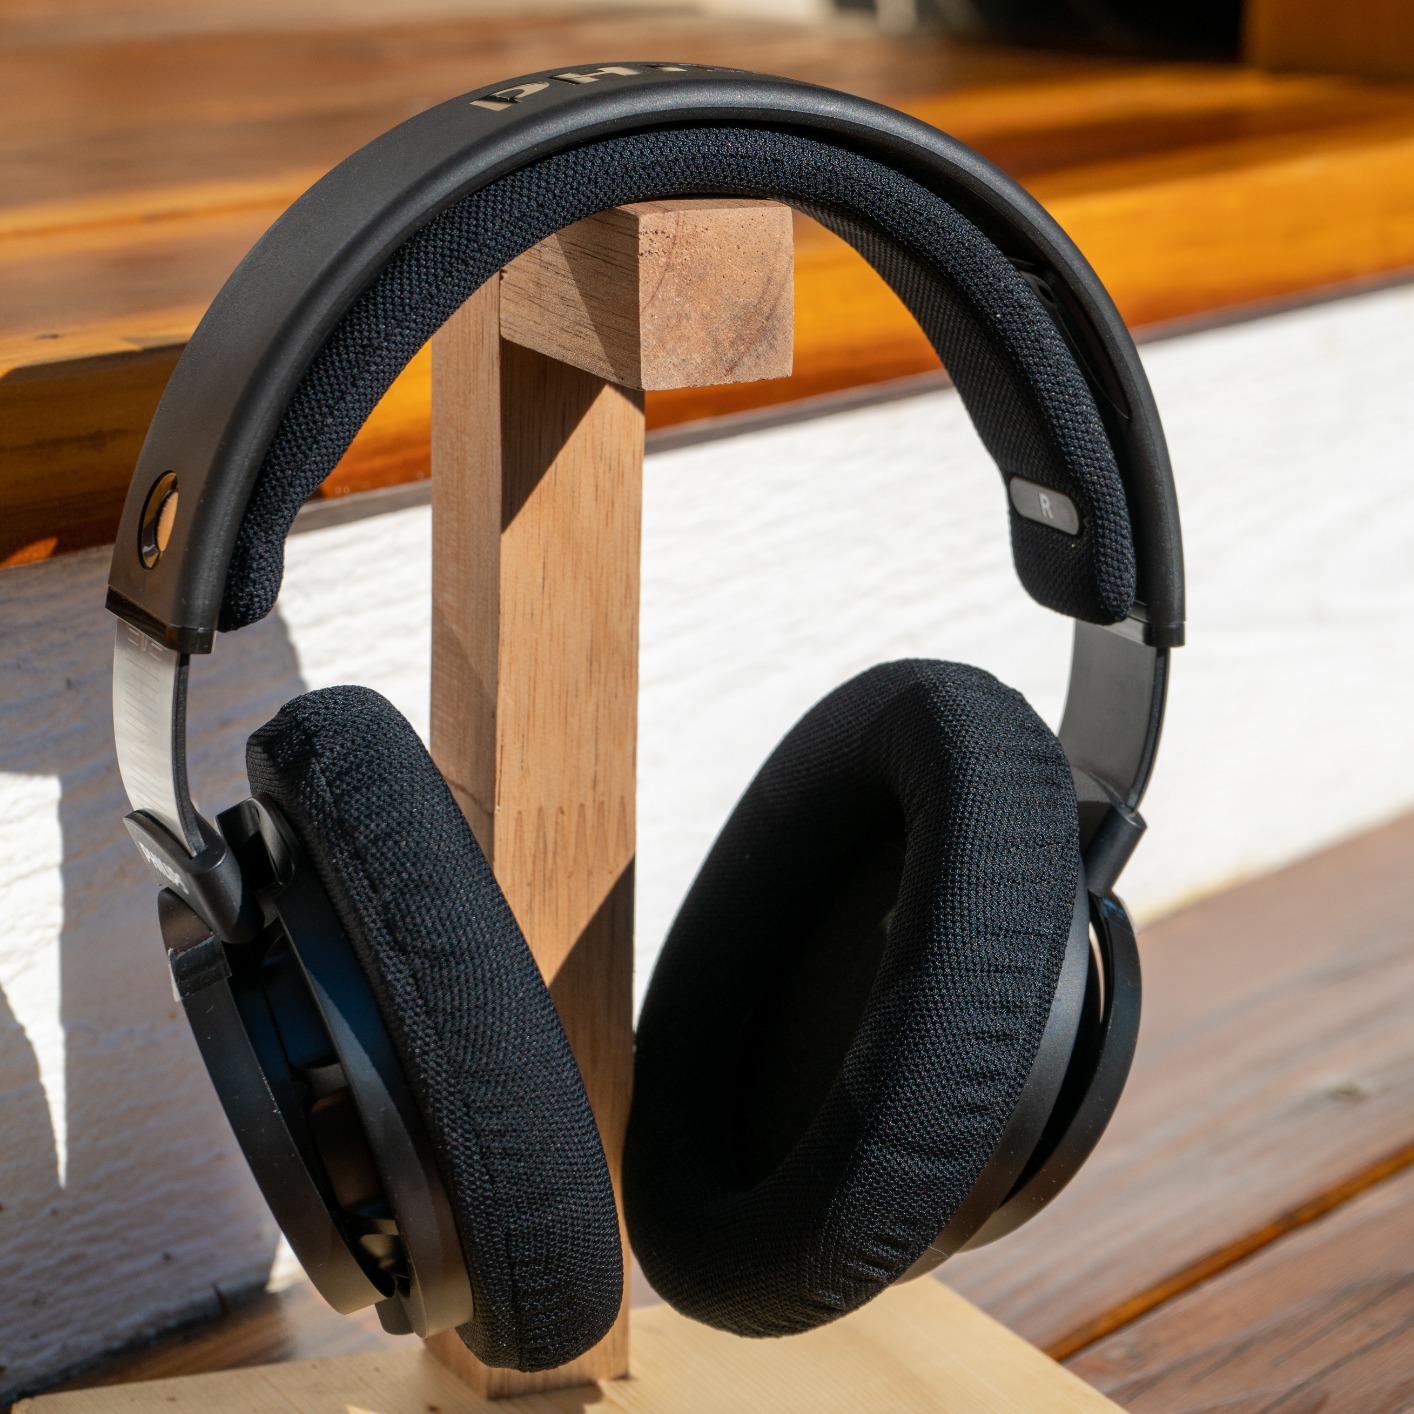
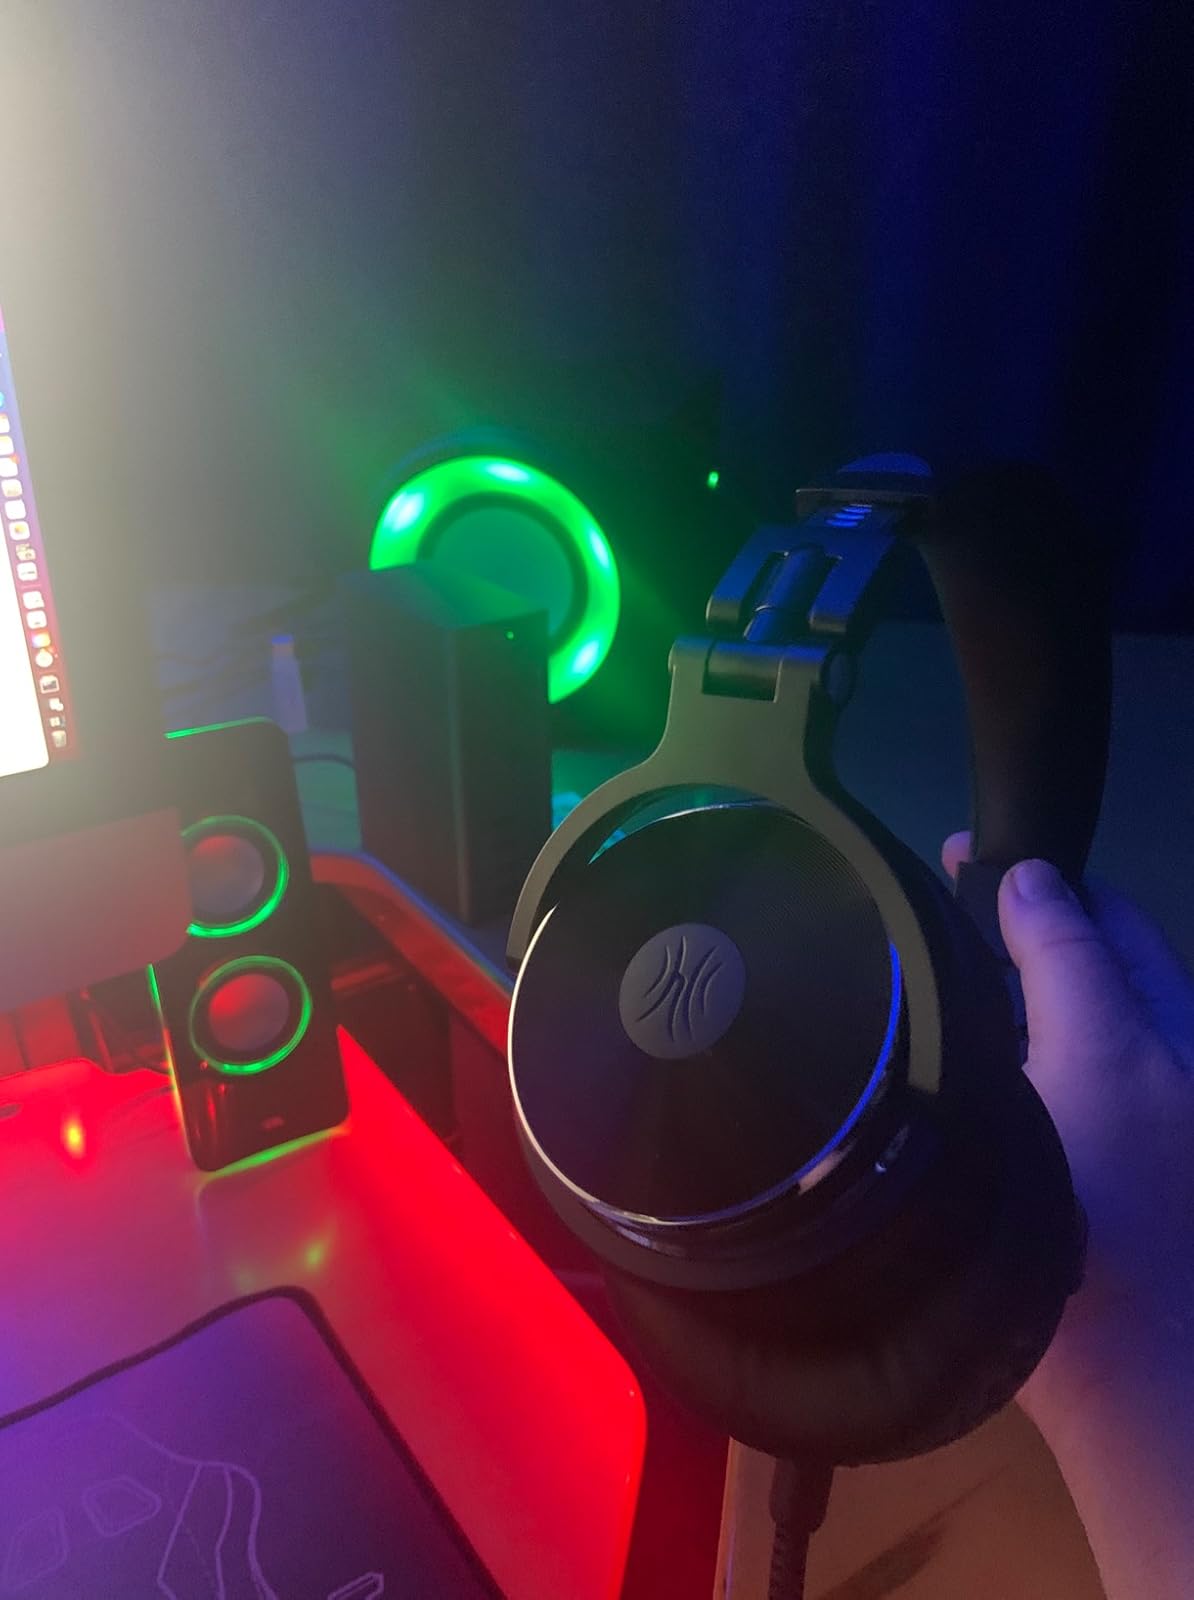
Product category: headphones
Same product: no